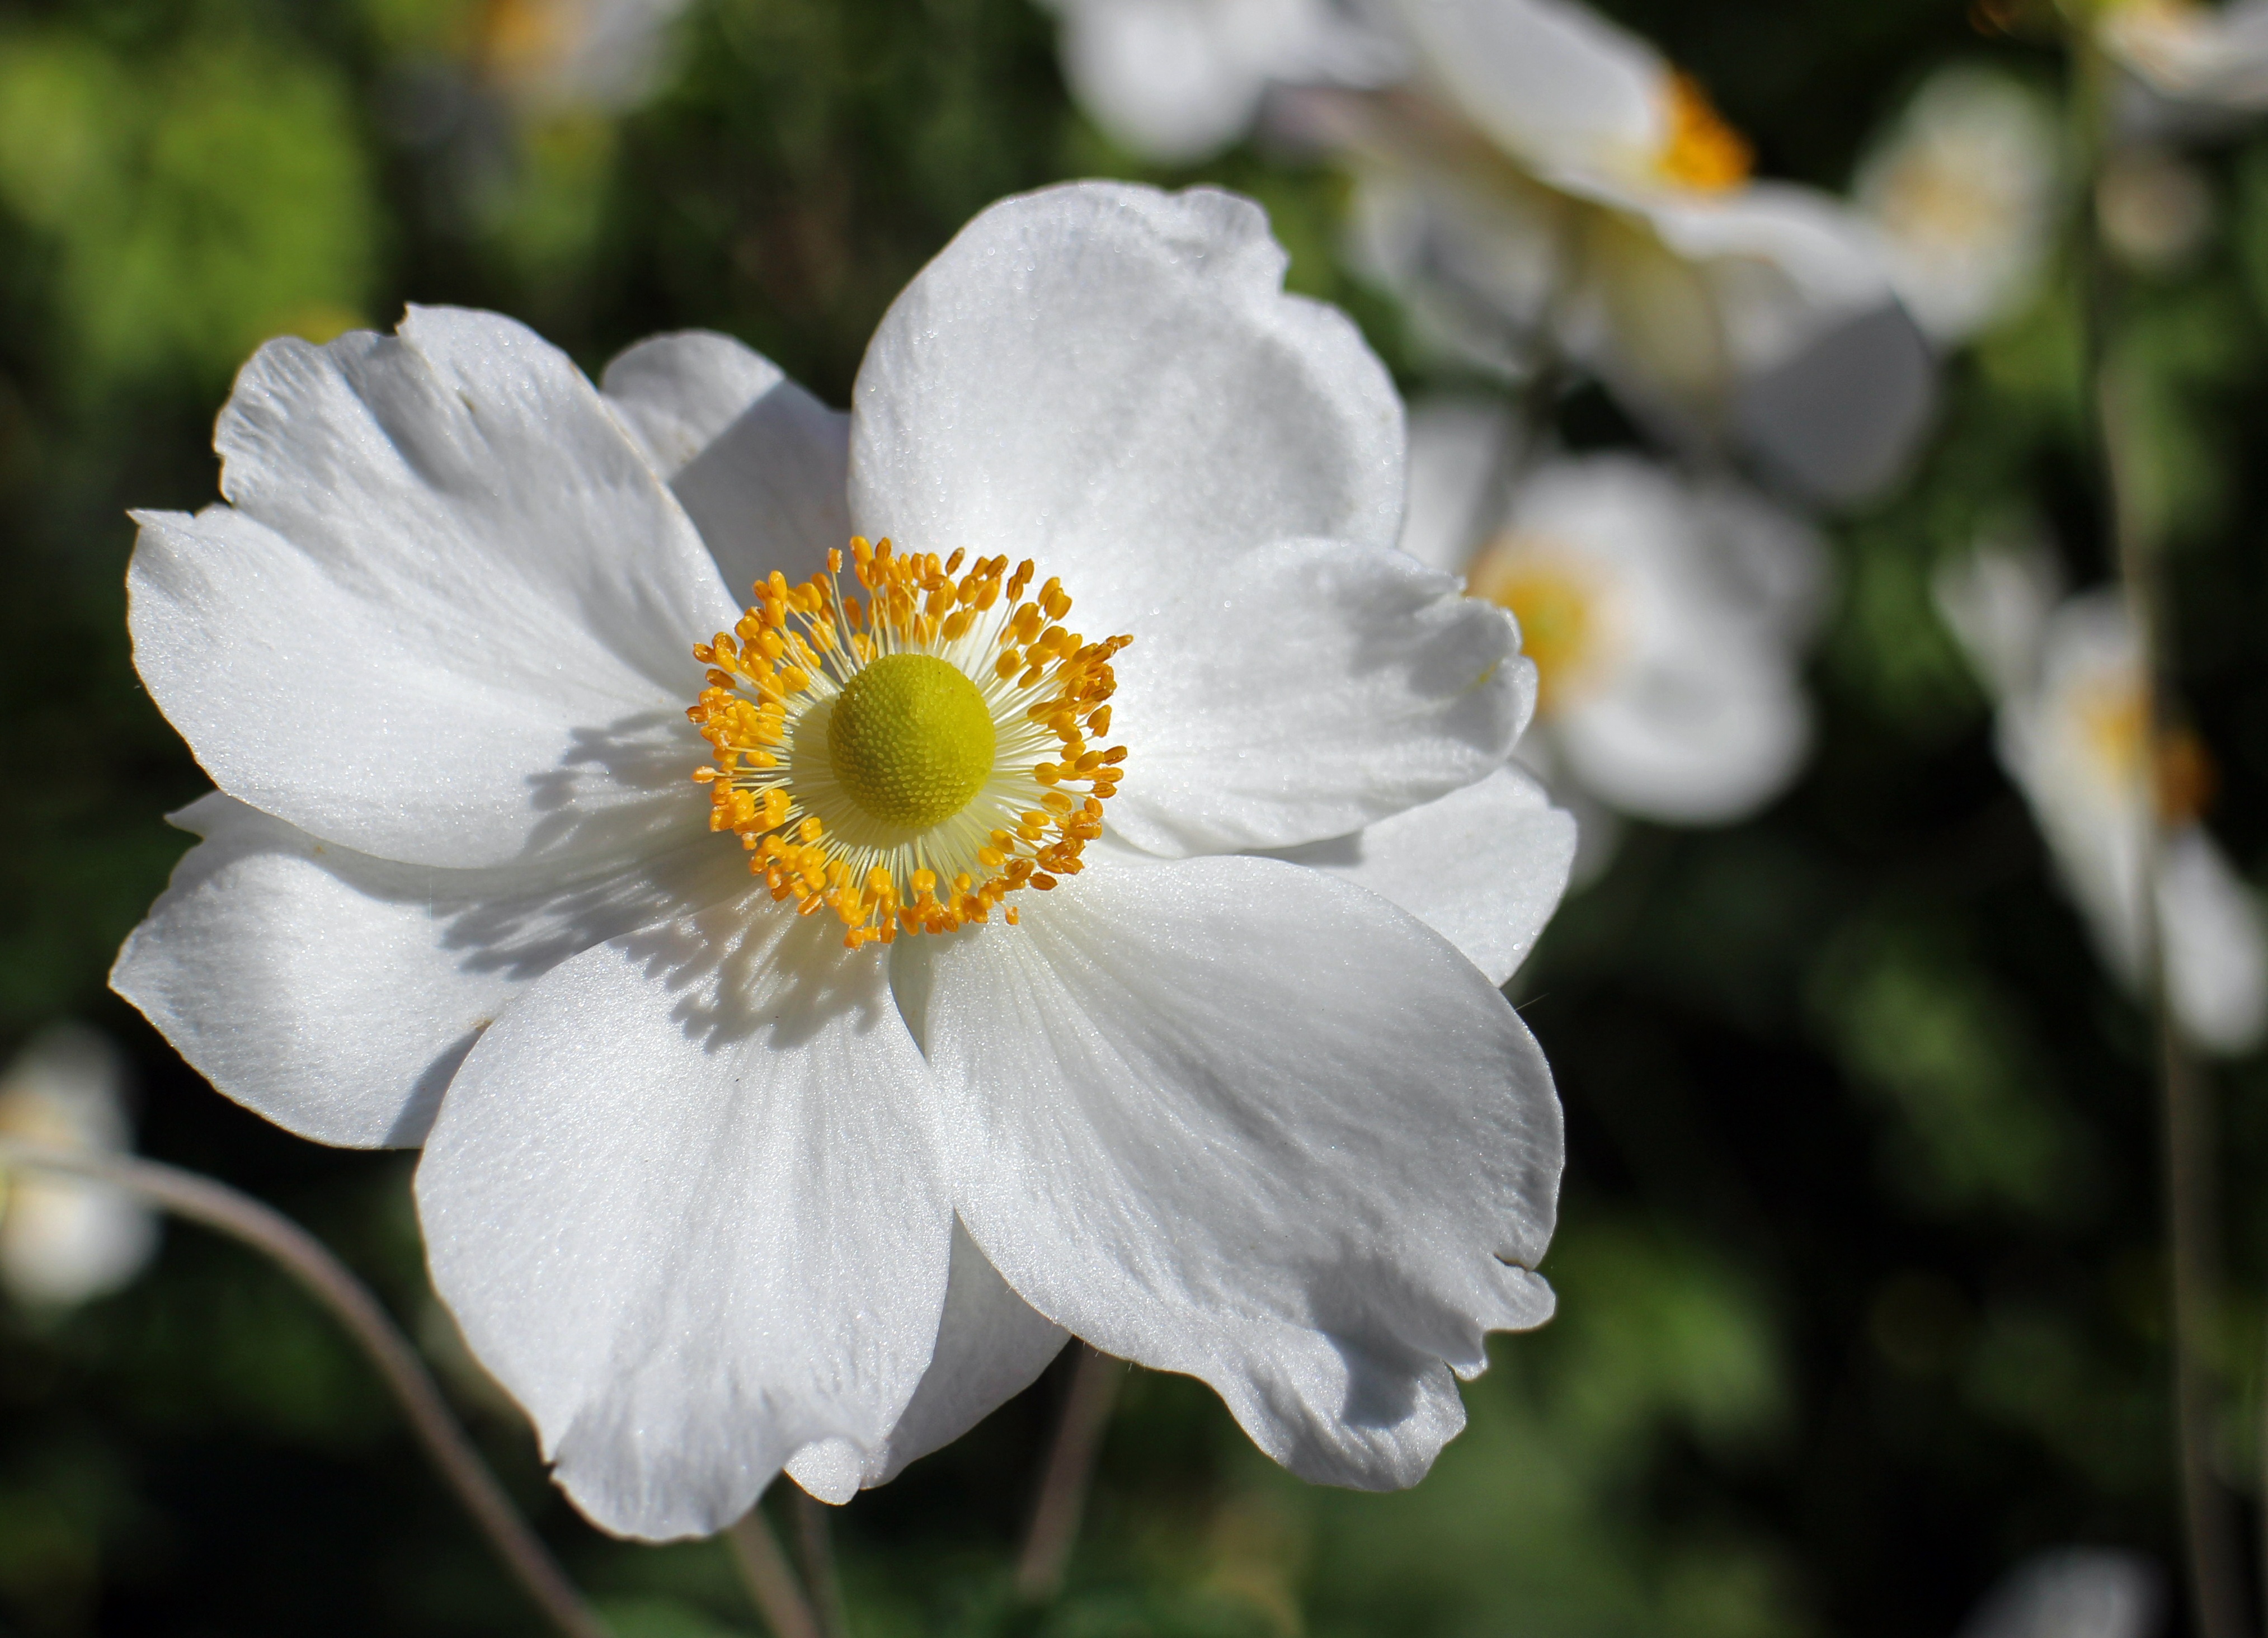
nature, blossom, plant, white, flower, petal, bloom, autumn, botany, flora, wildflower, close up, anemone, flower garden, macro photography, garden plant, flowering plant, autumn garden, fall anemone, land plant